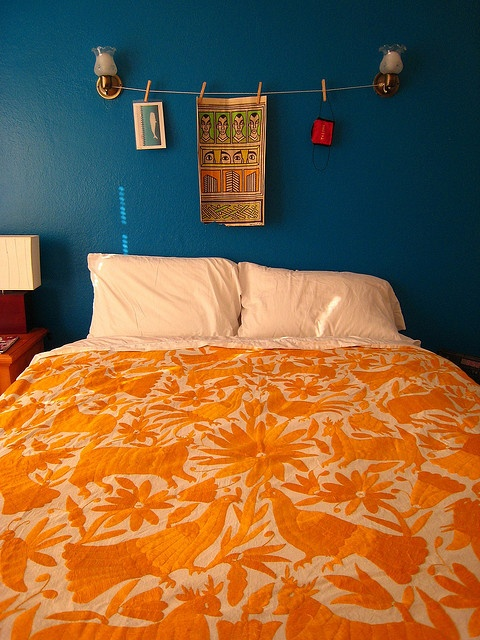
a yellow bed in a blue walled room
a bed with two pillows and a line hanging on the wall
a bedroom with a blue wall and orange floral and bird cover
A bed made up with an orange and cream colored comforter.
A orange and yellow bedspread is against a blue wall.